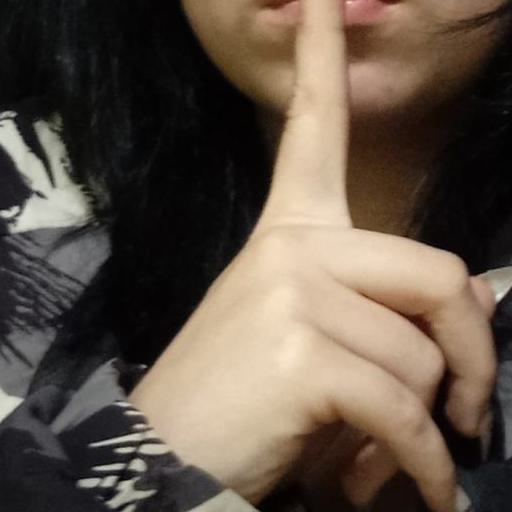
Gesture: mute